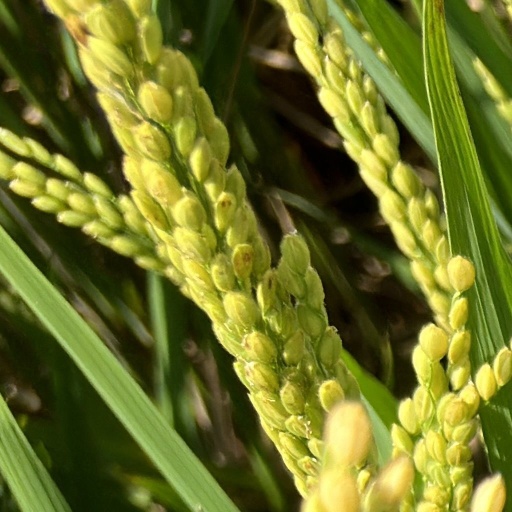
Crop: rice